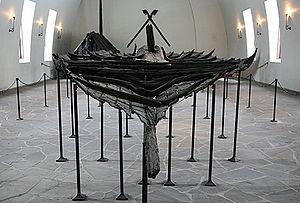
Un bateau-tombe, navire-sépulture ou bateau-sépulture est un tombeau spécial utilisé dans une cérémonie funéraire dans laquelle un bateau est utilisé comme réceptacle pour le défunt et ses biens, ou comme bien en tant que tel. Cette technique d'inhumation était notamment utilisée par les Anglo-Saxons, les Mérovingiens, les Vikings et occasionnellement par les Égyptiens.
Le bateau de Tune est un bateau viking de type karv ayant été découvert en 1867 près de la ferme Haugen, dans le Østfold, Norvège. Le bateau a été construit aux environs de 900, et est fait principalement de planches de chêne. Il a été trouvé dans un monticule funéraire appelé Båthaugen par l'archéologue Oluf Rygh en 1867.